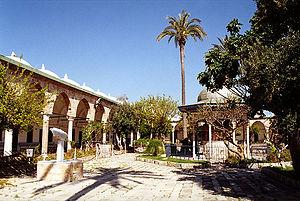
Acre est une ville d’Israël, située au nord de la baie de Haïfa, sur un promontoire et dotée d'un port en eaux profondes.